Rochester Institute of Technology

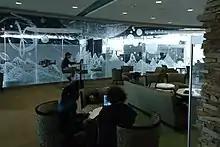
Inside view of the lounge area of the University Services Center, home to the Student Innovation Center, and the university's finance department.

The university is chartered by the New York state legislature and accredited by the Middle States Association of Colleges and Schools. The university offers more than 200 academic programs, including seven doctoral programs across its nine constituent colleges. In 2008–2009, RIT awarded 2,483 bachelor's degrees, 912 master's degrees, 10 doctorates, and 523 other certificates and diplomas.